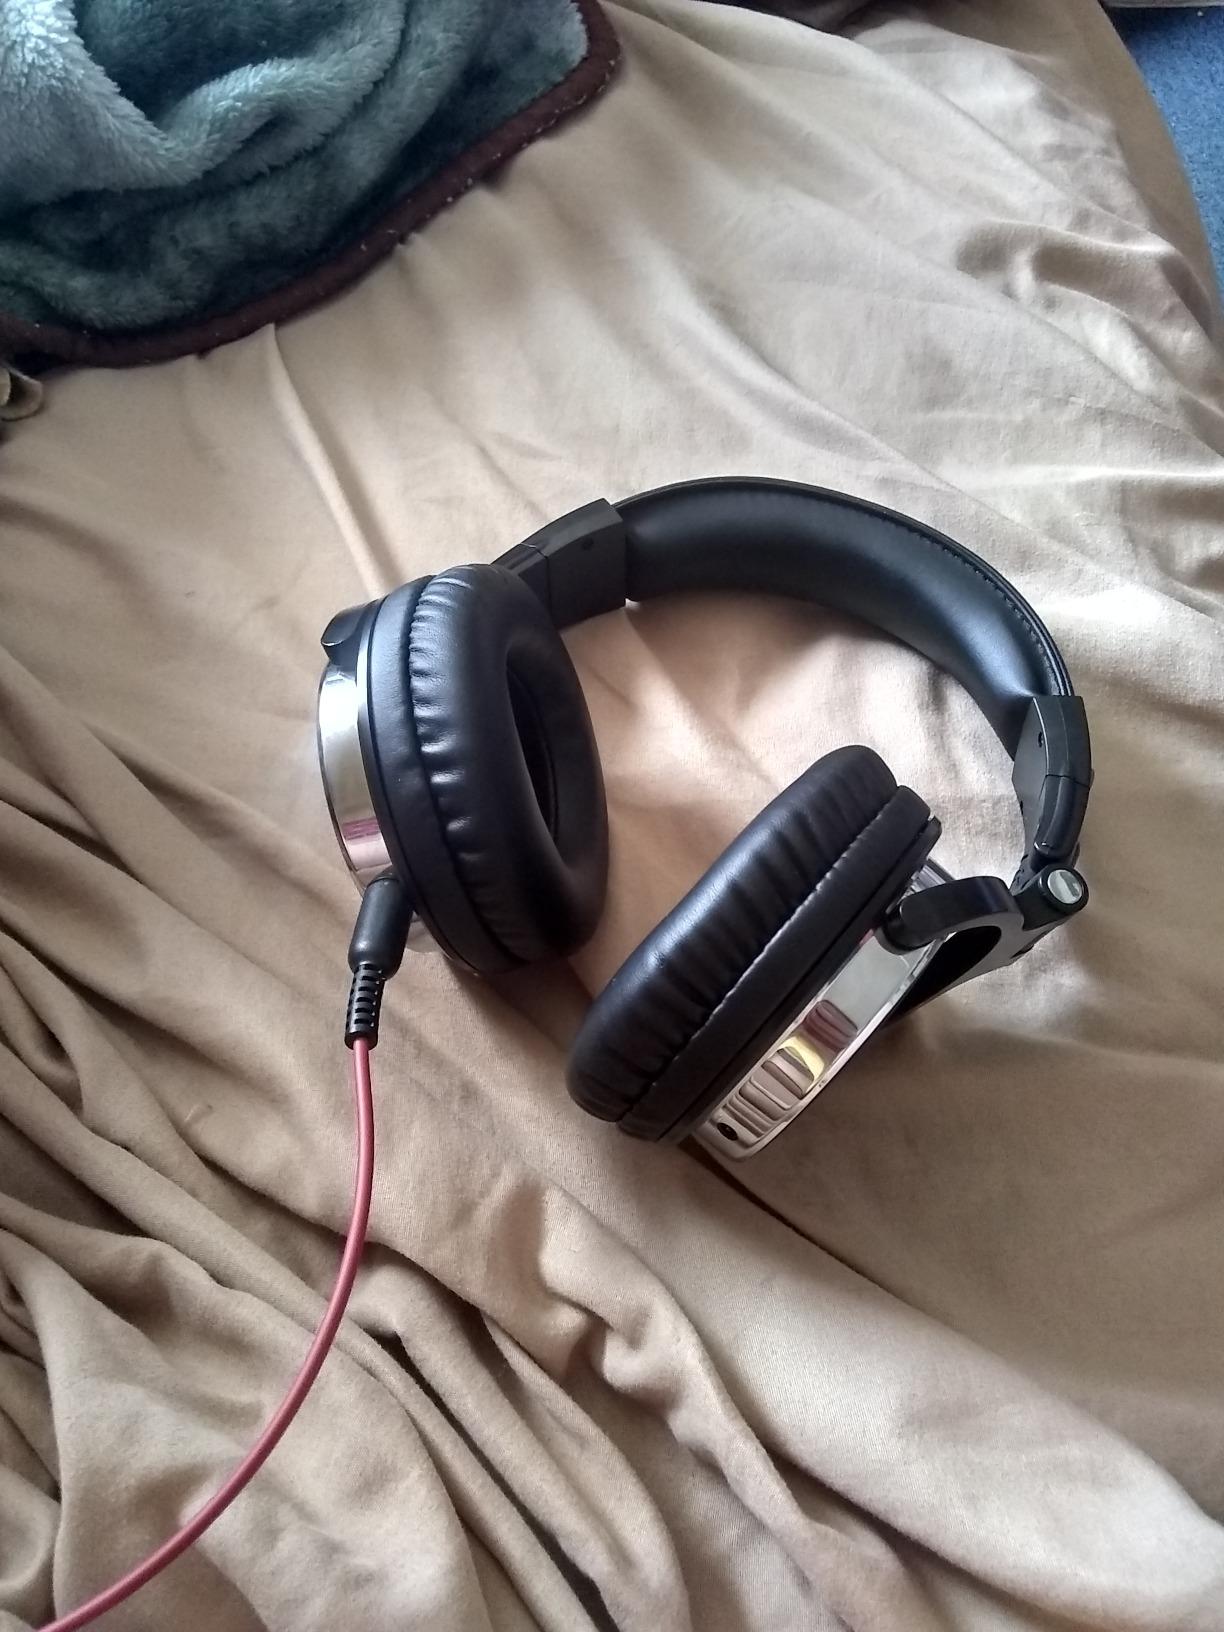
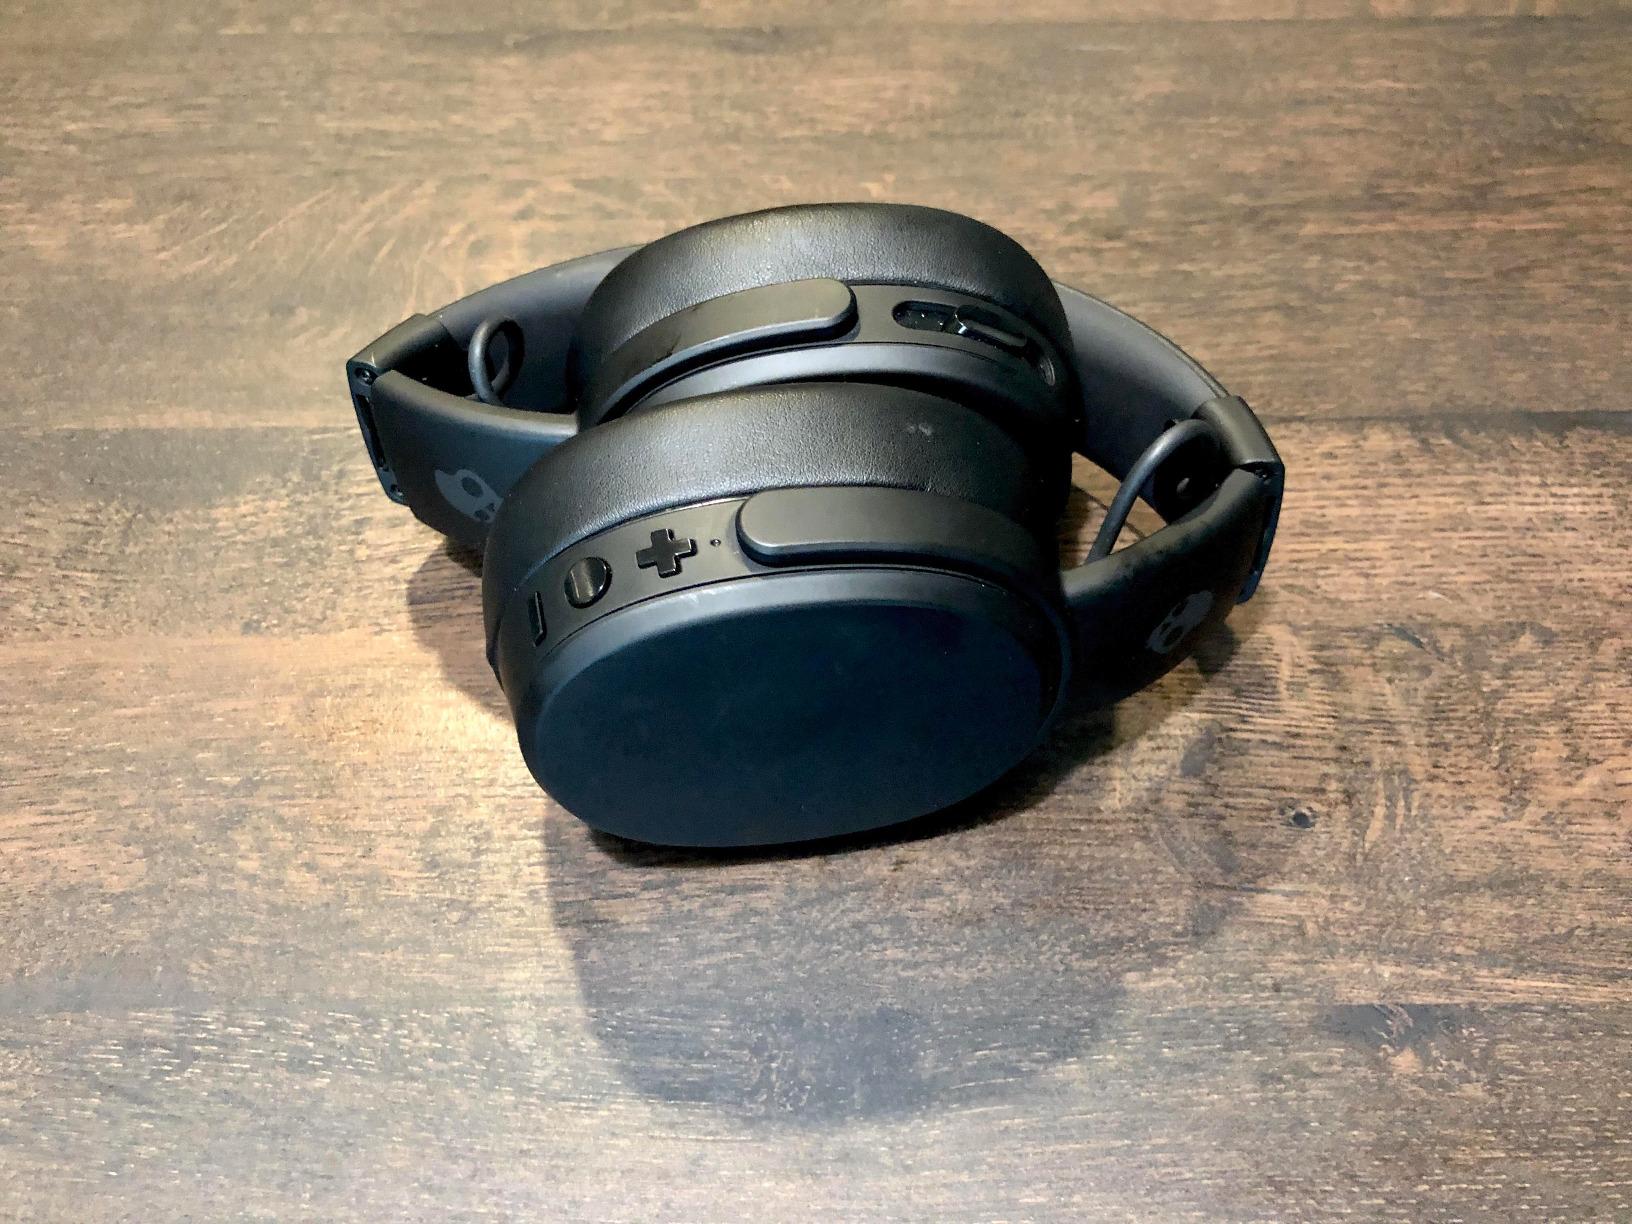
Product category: headphones
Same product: no